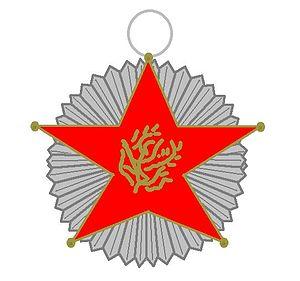
L'Ordre du Mérite est la plus haute décoration honorifique libanaise. Fondée le 16 janvier 1922 par les autorités chargées du mandat, elle récompense depuis ses origines les civils qui accomplissent des actes de chevalerie et de loyauté à la Nation, et peut être décernée à ceux qui la méritent après leur mort.